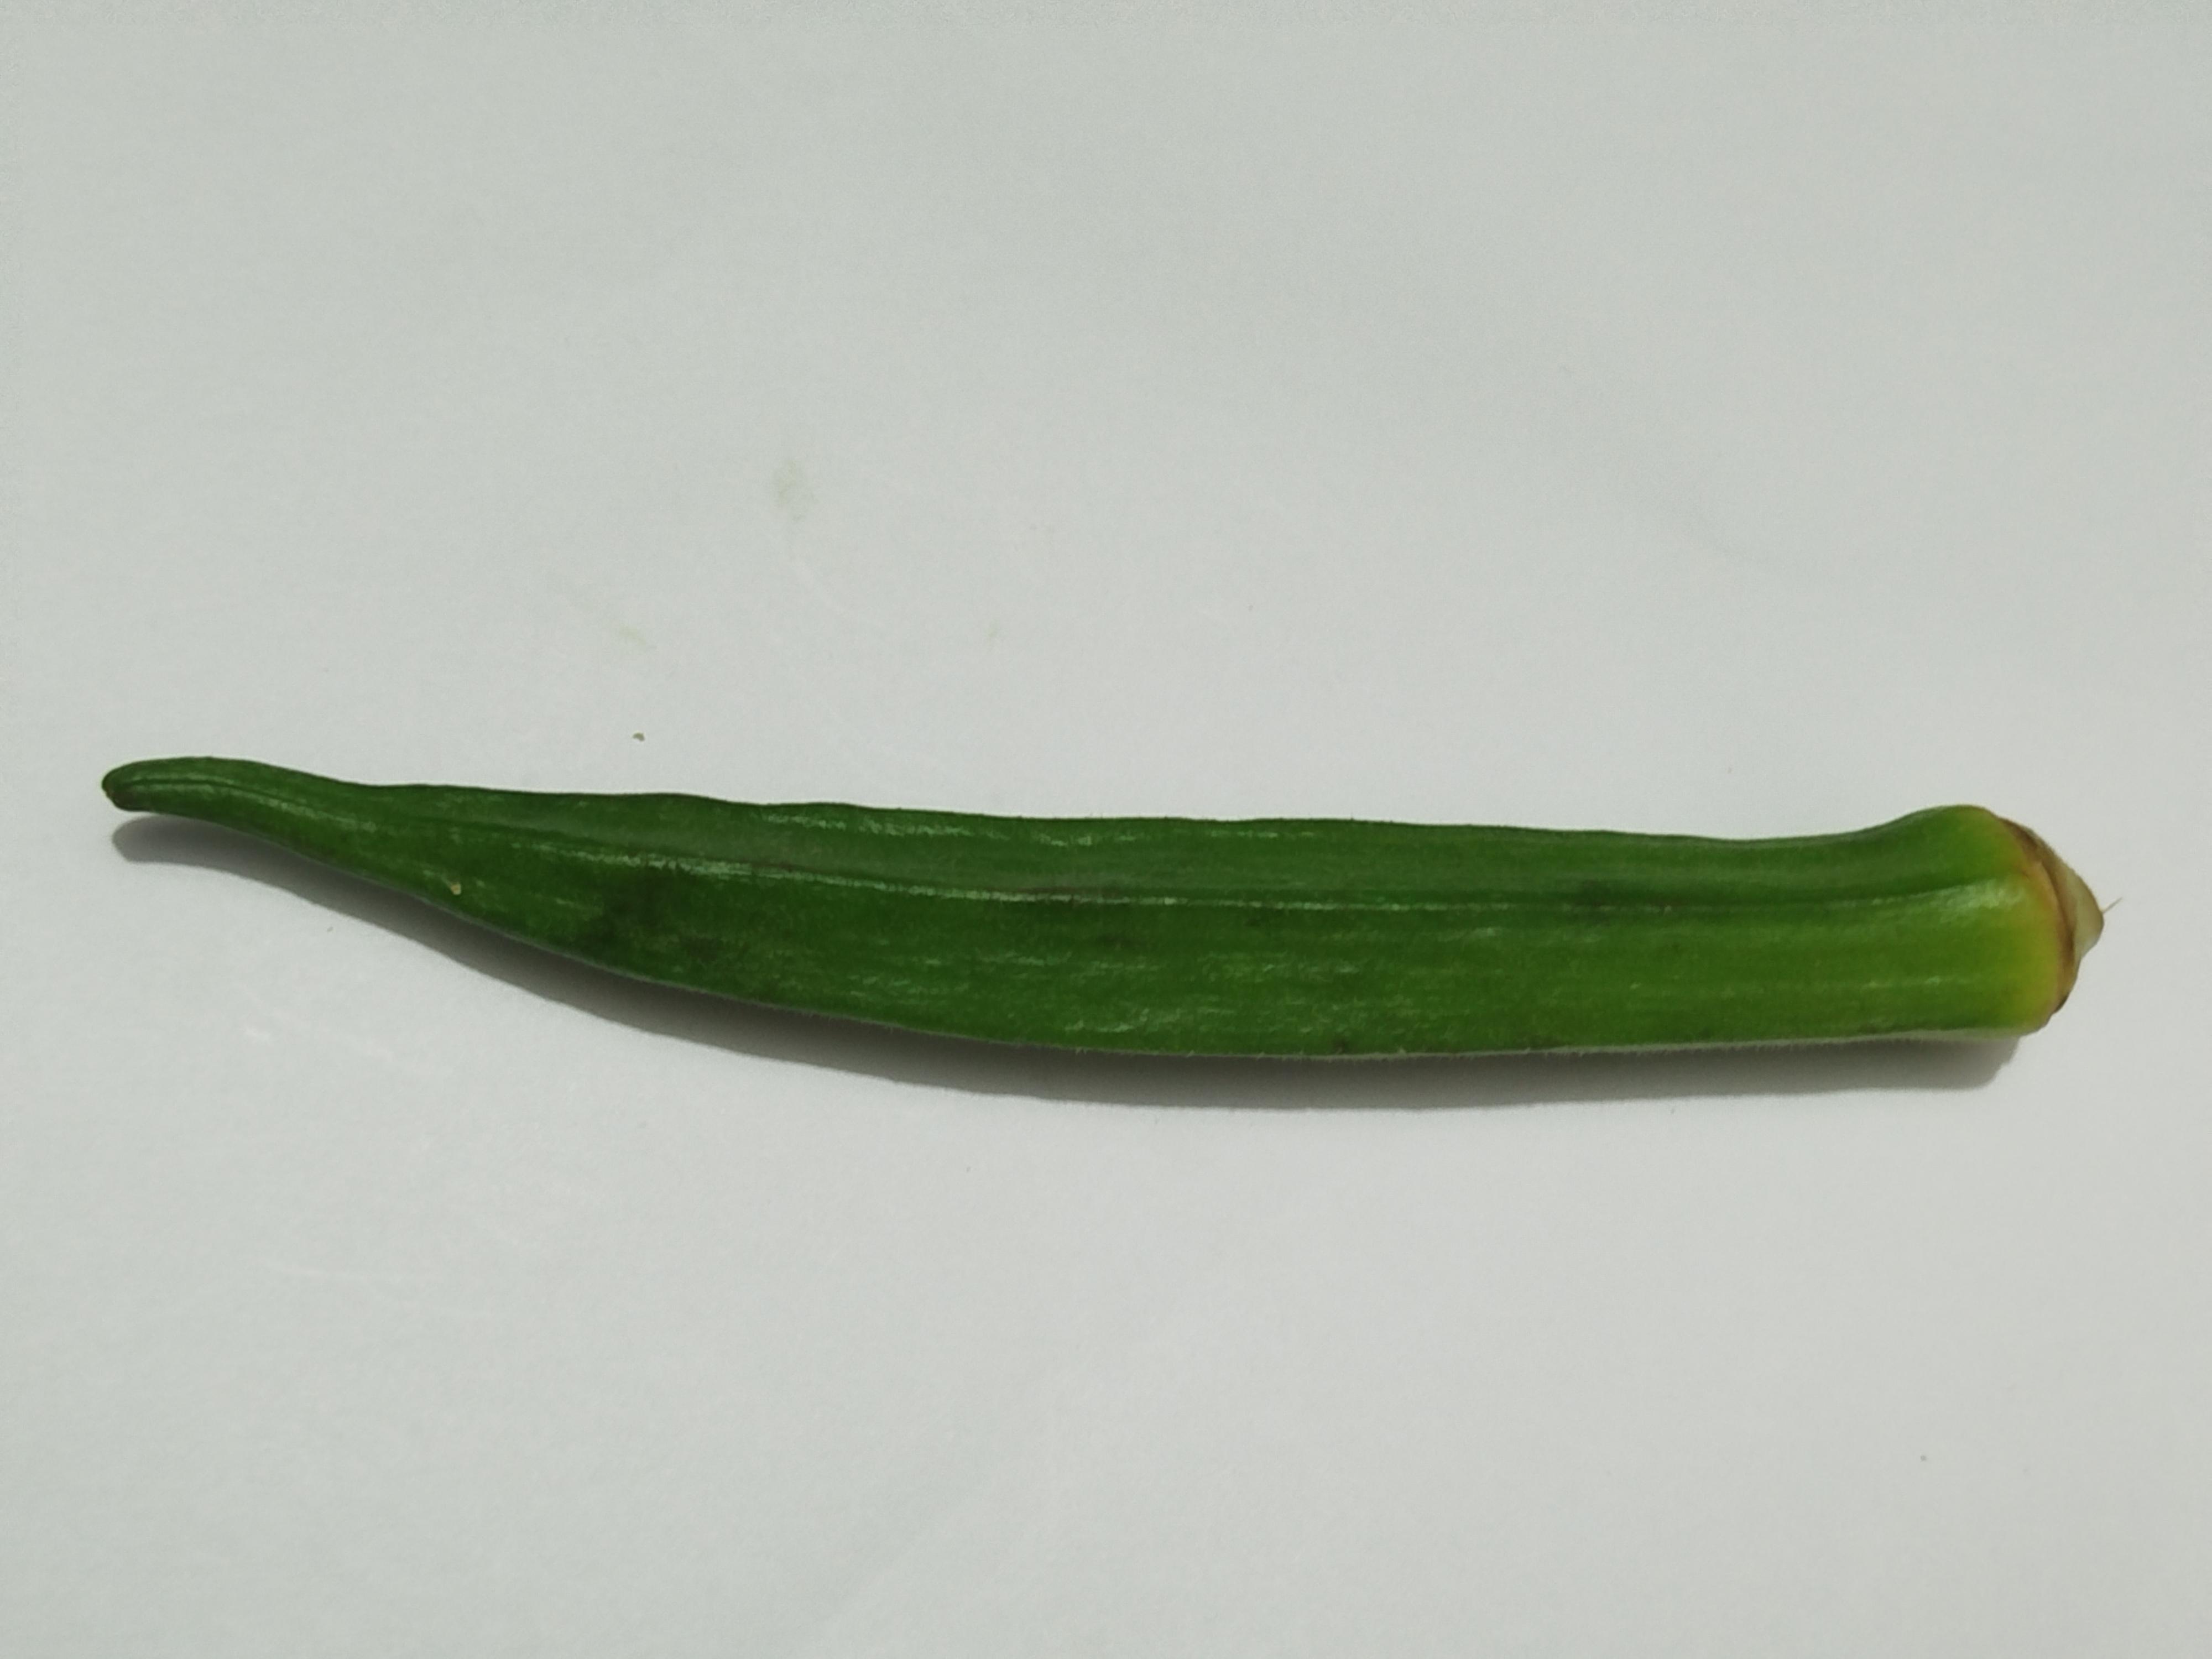
Label: Ladies finger